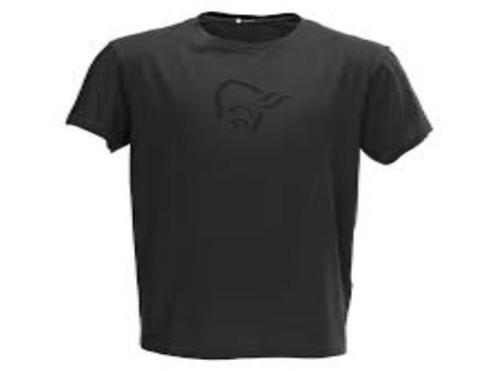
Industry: Clothes